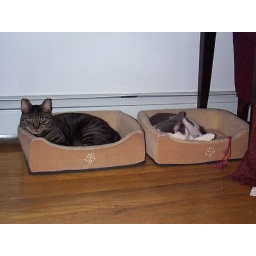
Both cats in beds